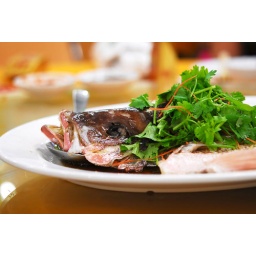
Steamed red snapper fish in Hong Kong Style